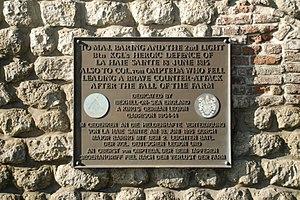
Belgique - Brabant wallon - Lasne - Plancenoit - Ferme de la Haie Sainte (bataille de Waterloo)